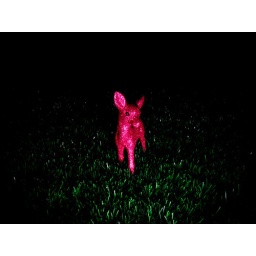
pink glitter deer in headlights on fake grass